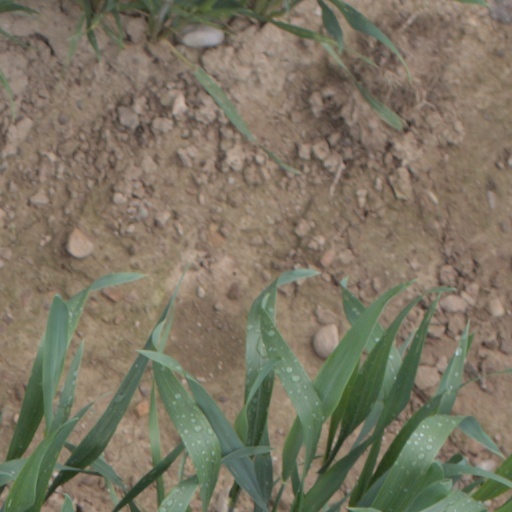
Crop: wheat